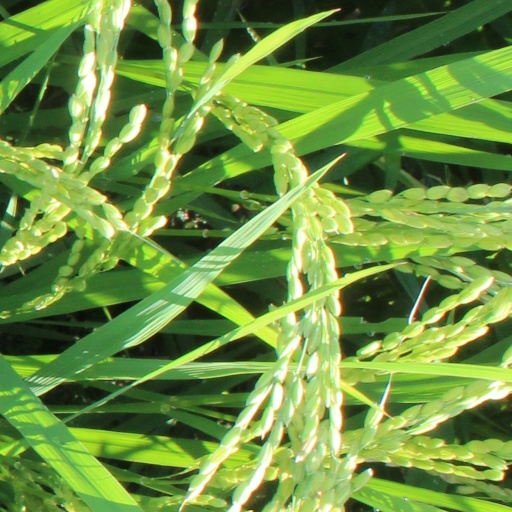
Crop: rice